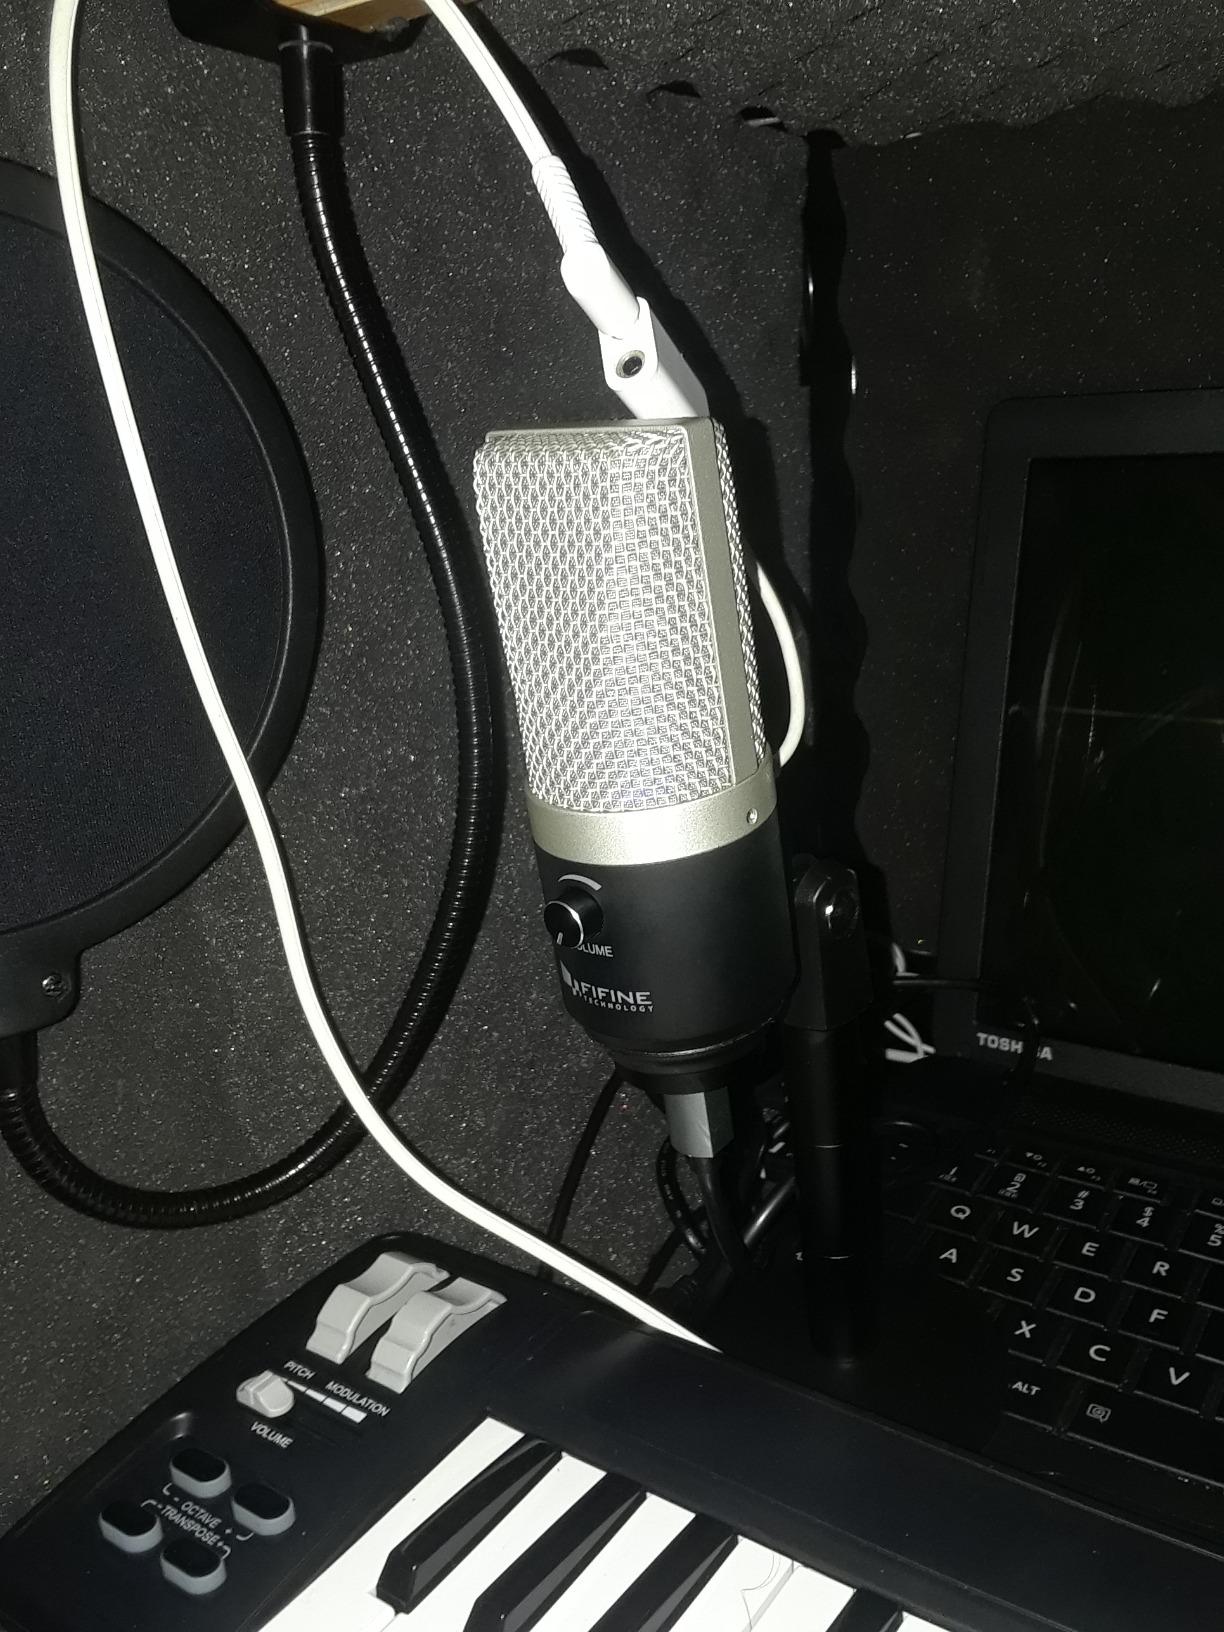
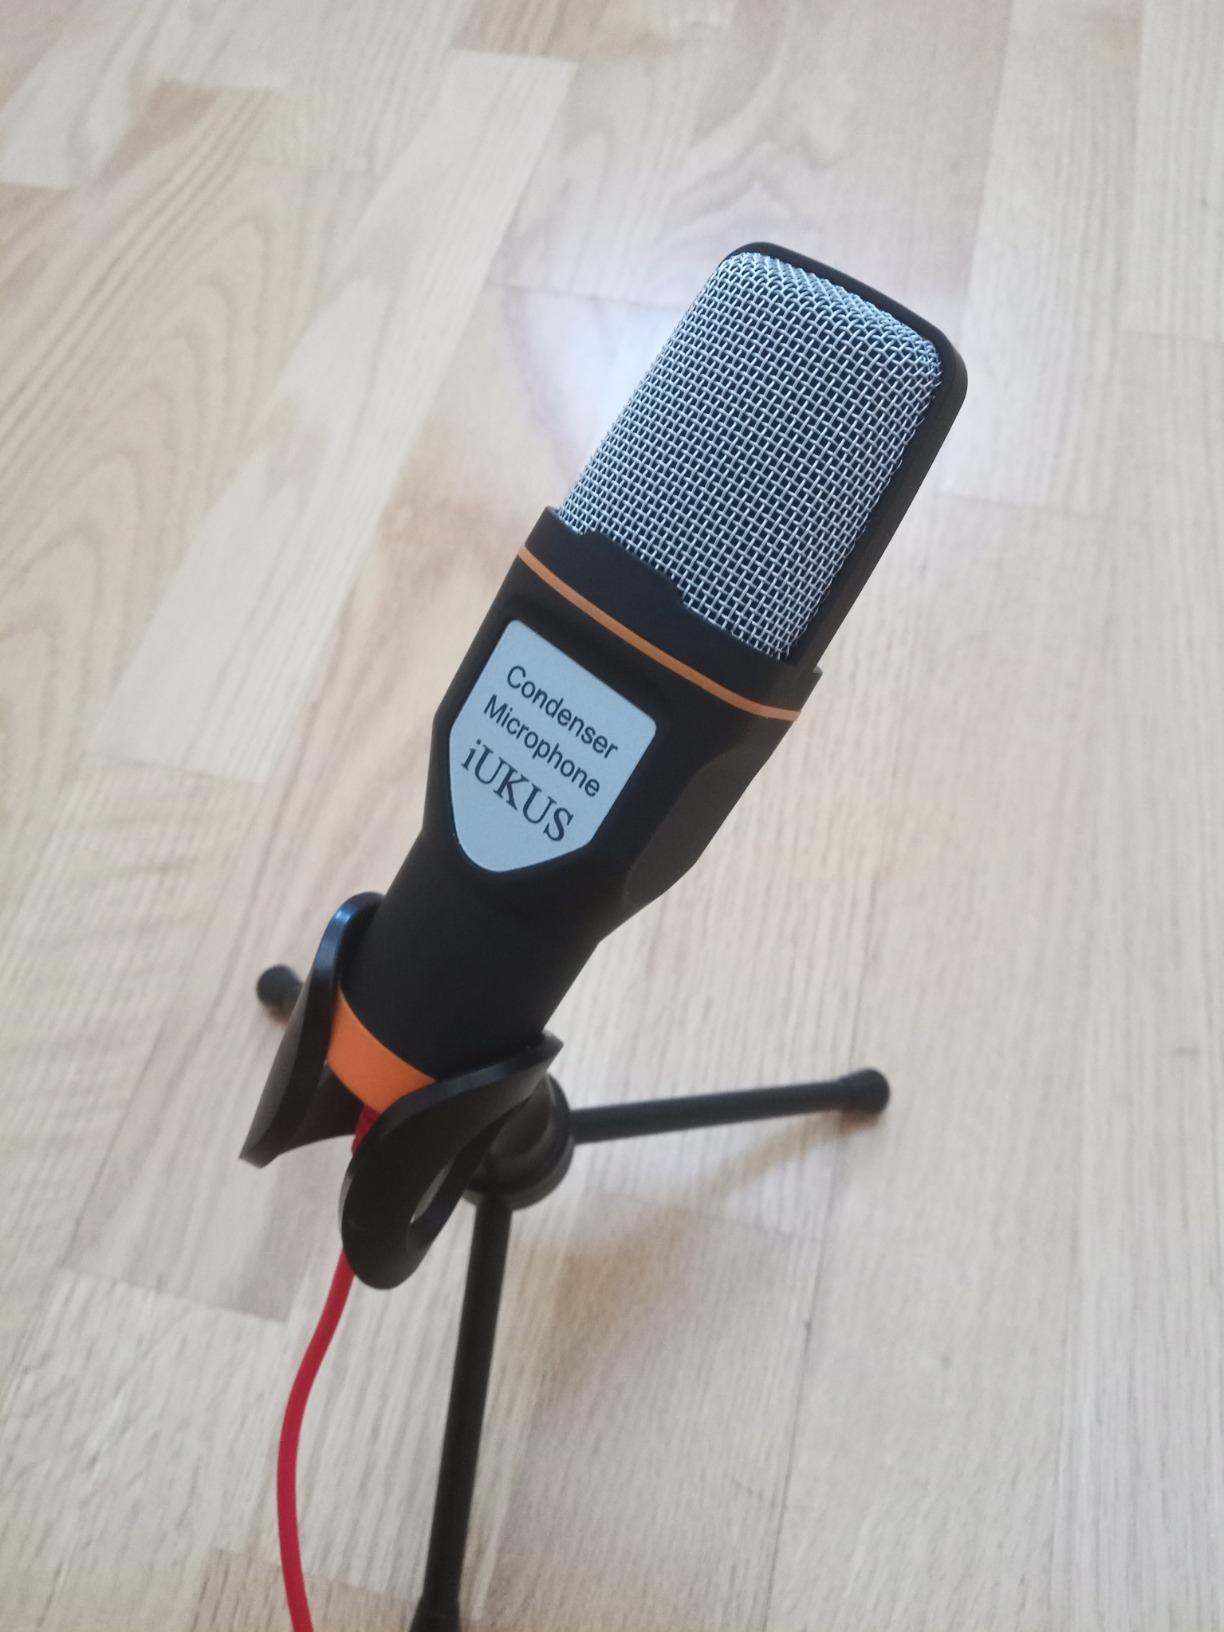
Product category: microphone
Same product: no